Mikhail Botvinnik

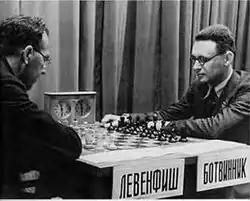
Levenfish vs. Botvinnik (right), 1937

Three weeks later, Botvinnik began work on his dissertation for the Candidate's degree, obtaining this in June 1937, after his supervisor described the dissertation as "short and good", and the first work in its field. As a result of his efforts, he missed the 1937 Soviet championship, won by Grigory Levenfish, who was then nearly fifty. Later in 1937, Botvinnik drew a match of thirteen games against Levenfish. Botvinnik challenged Levenfish, writing that Krylenko, angered by Botvinnik's absence from the tournament, ordered the match.